Harwich International Port

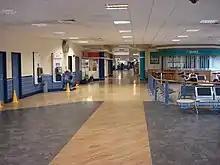
Interior of the terminal in 2008

The Great Eastern Railway, which was formed from the merging of the Eastern Counties Railway and the Eastern Union Railway in 1862, operated passenger steamers across the North Sea from Harwich to continental Europe. By 1872, shipping trade had increased so that more capacity was required and the Great Eastern Railway obtained permission to reclaim land at Ray Farm, a mile to the west of Harwich, and build a new quay. This new quay was opened in 1883 by Charles H. Parkes, the chairman of the Great Eastern Railway company, the port being named after him as Parkeston Quay. The port had its own railway station, and a hotel was built between the northern platform and the quay; the hotel building is now used as offices. The railway station was originally called Parkeston Quay, but was renamed Harwich Parkeston Quay in 1934 when the new Parkeston Quay West station was opened to serve the west end of the quay. It was given its current name, Harwich International, in 1995.